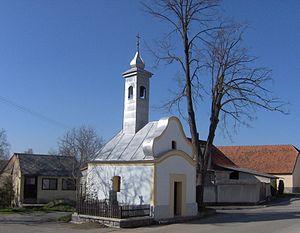
Libětice est une commune du district de Strakonice, dans la région de Bohême-du-Sud, en République tchèque. Sa population s'élevait à 88 habitants en 2017.